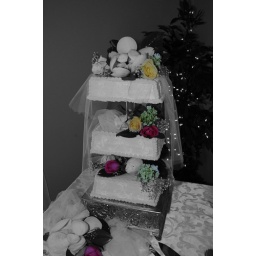
Cameron's cake in Black and White, flowers in color